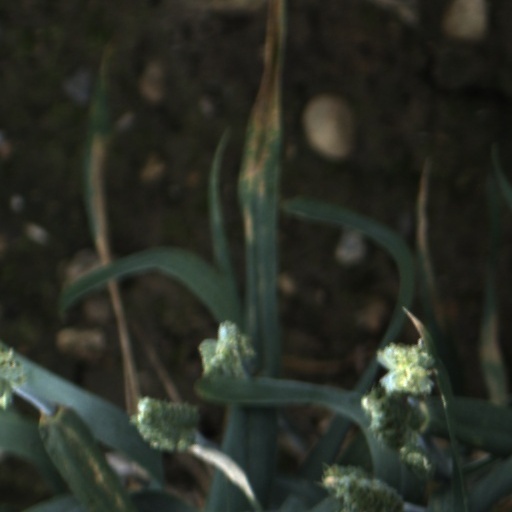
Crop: wheat